History of military logistics

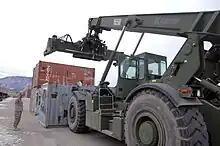
Moving shipping containers for a Rough Terrain Container Handler Course in 2013

The forces of the United States and United Kingdom were fully mechanised, although the British and Americans used mules in North Africa, Italy and Burma. The British and Japanese also used elephants in Burma. In the South West Pacific, human porters were used. There was little civilian demand for four-wheel drive vehicles, which were more expensive than regular vehicles, so commercial firms saw little benefit in producing them. All armies entered the war with large numbers of two-wheel drive vehicles. The need for four-wheel drive soon became apparent, especially in the less developed parts of the world, and considerable manpower and materiel had to be devoted to road making and maintenance. Similarly, the American automotive industry had scant interest in heavy trucks for long-distance hauls; the US Interstate Highway System had not yet been built, and interstate commerce was the province of rail and water transport. The US Army gave a low priority to such vehicles until the need became acute.